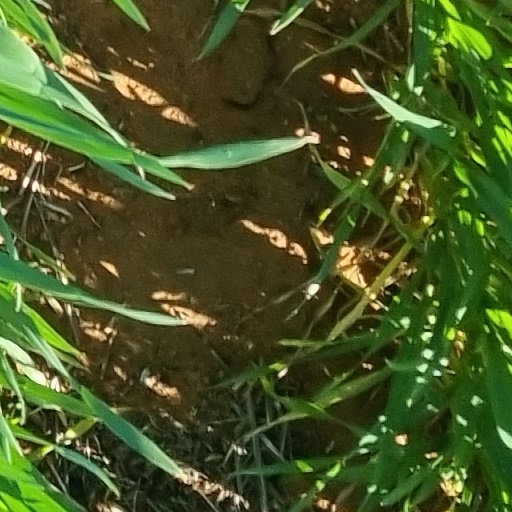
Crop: wheat